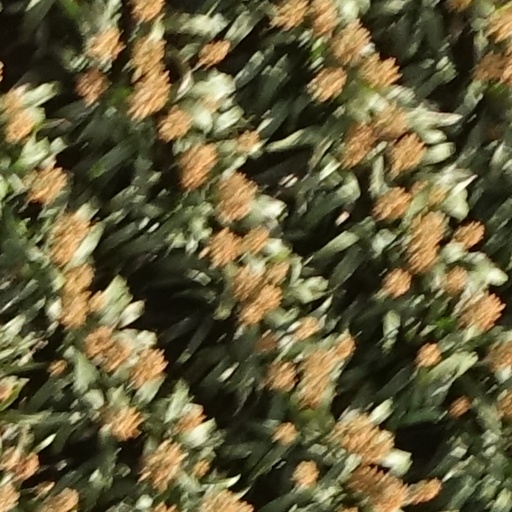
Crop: sorghum